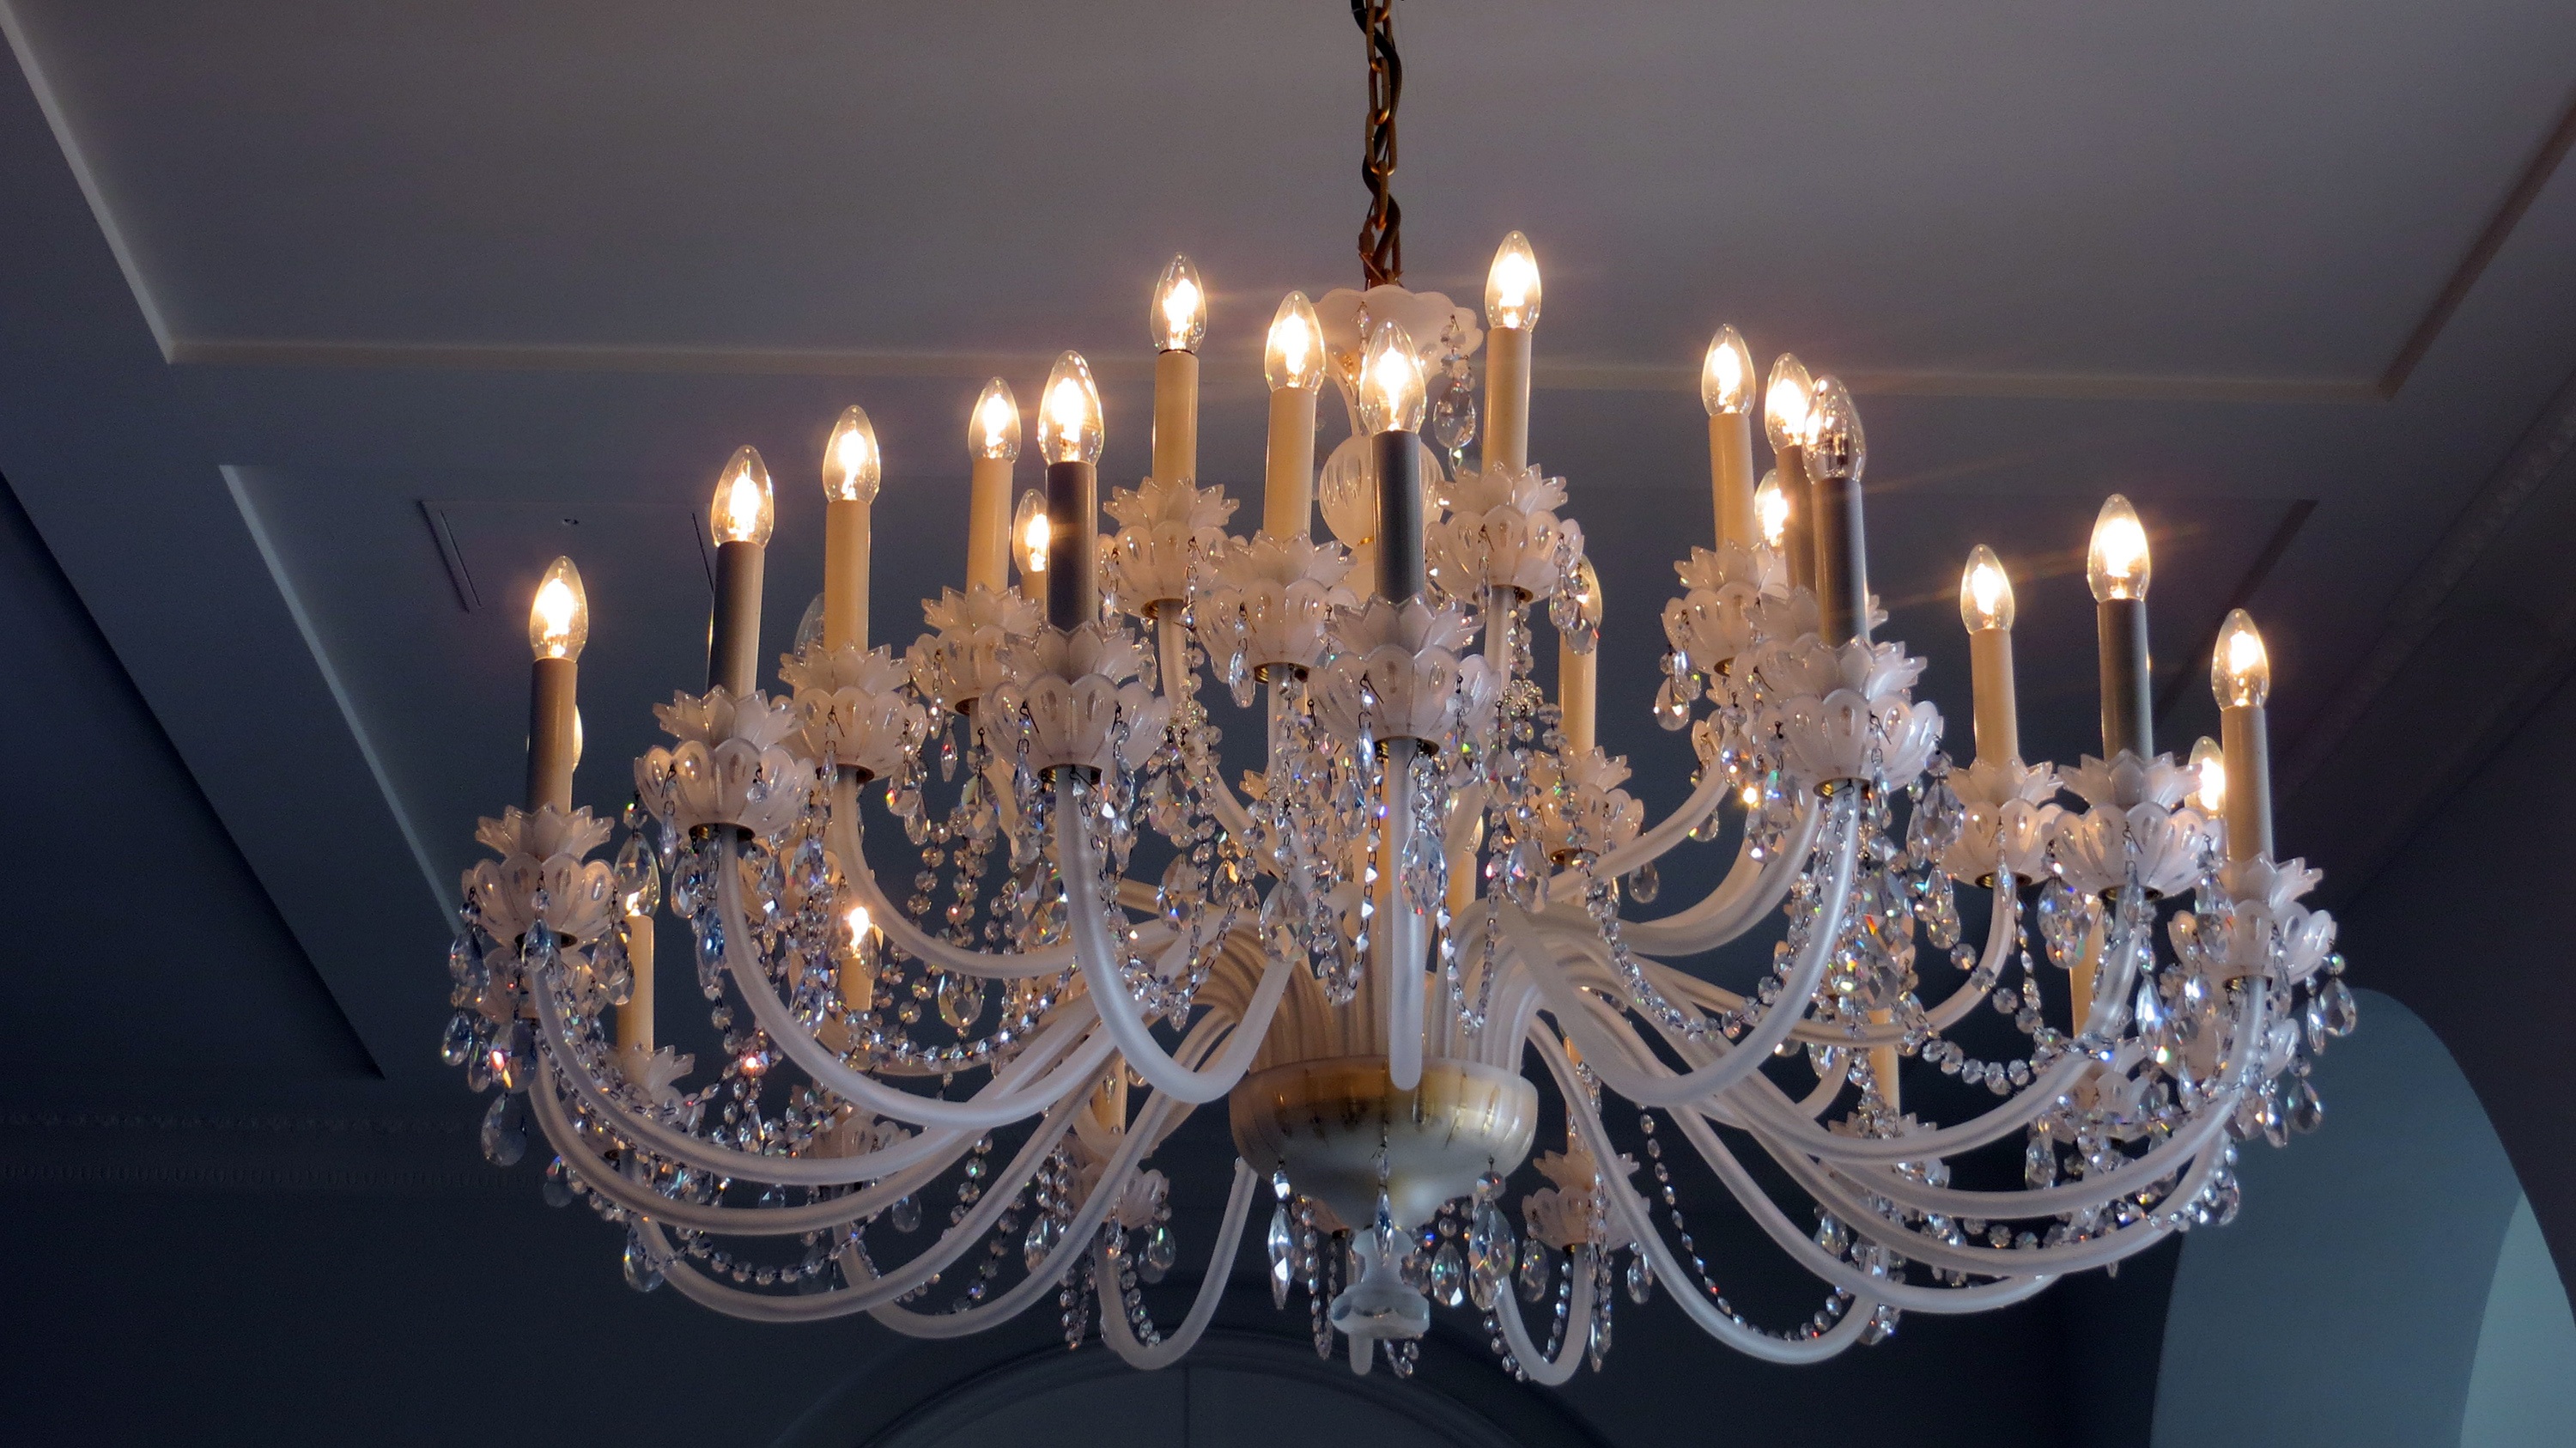
light, reflection, lighting, decor, light fixture, rays, chandelier, gloss, atmospheric, hanging lamp, room lighting, crystal glass, crystal chandelier